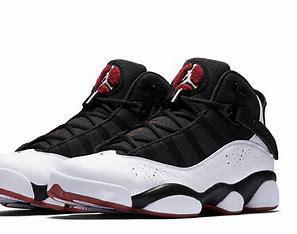
Brand: Jordan
Model: 6 Rings